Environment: lab
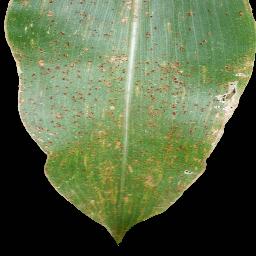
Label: common_rust